Yale School of Art

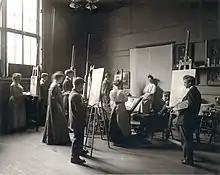
Studio painting class, with both male and female students and a woman figure as a subject of study, circa 1905

In 1864, Augustus Russell Street donated funds for the establishment of a School of Fine Arts at Yale. In his bequest, Street stipulated that it be “a school for practical instruction, open to both sexes, for such as propose to follow art as a profession.” The program was placed under an art council, one of whose members was the painter-inventor Samuel F. B. Morse, a graduate of Yale College. Yale alumnus Andrew Dickson White was petitioned by the school's faculty to become the first dean, but instead opted to be the first president of Cornell University. A new building for the school, Street Hall, was completed in 1866.